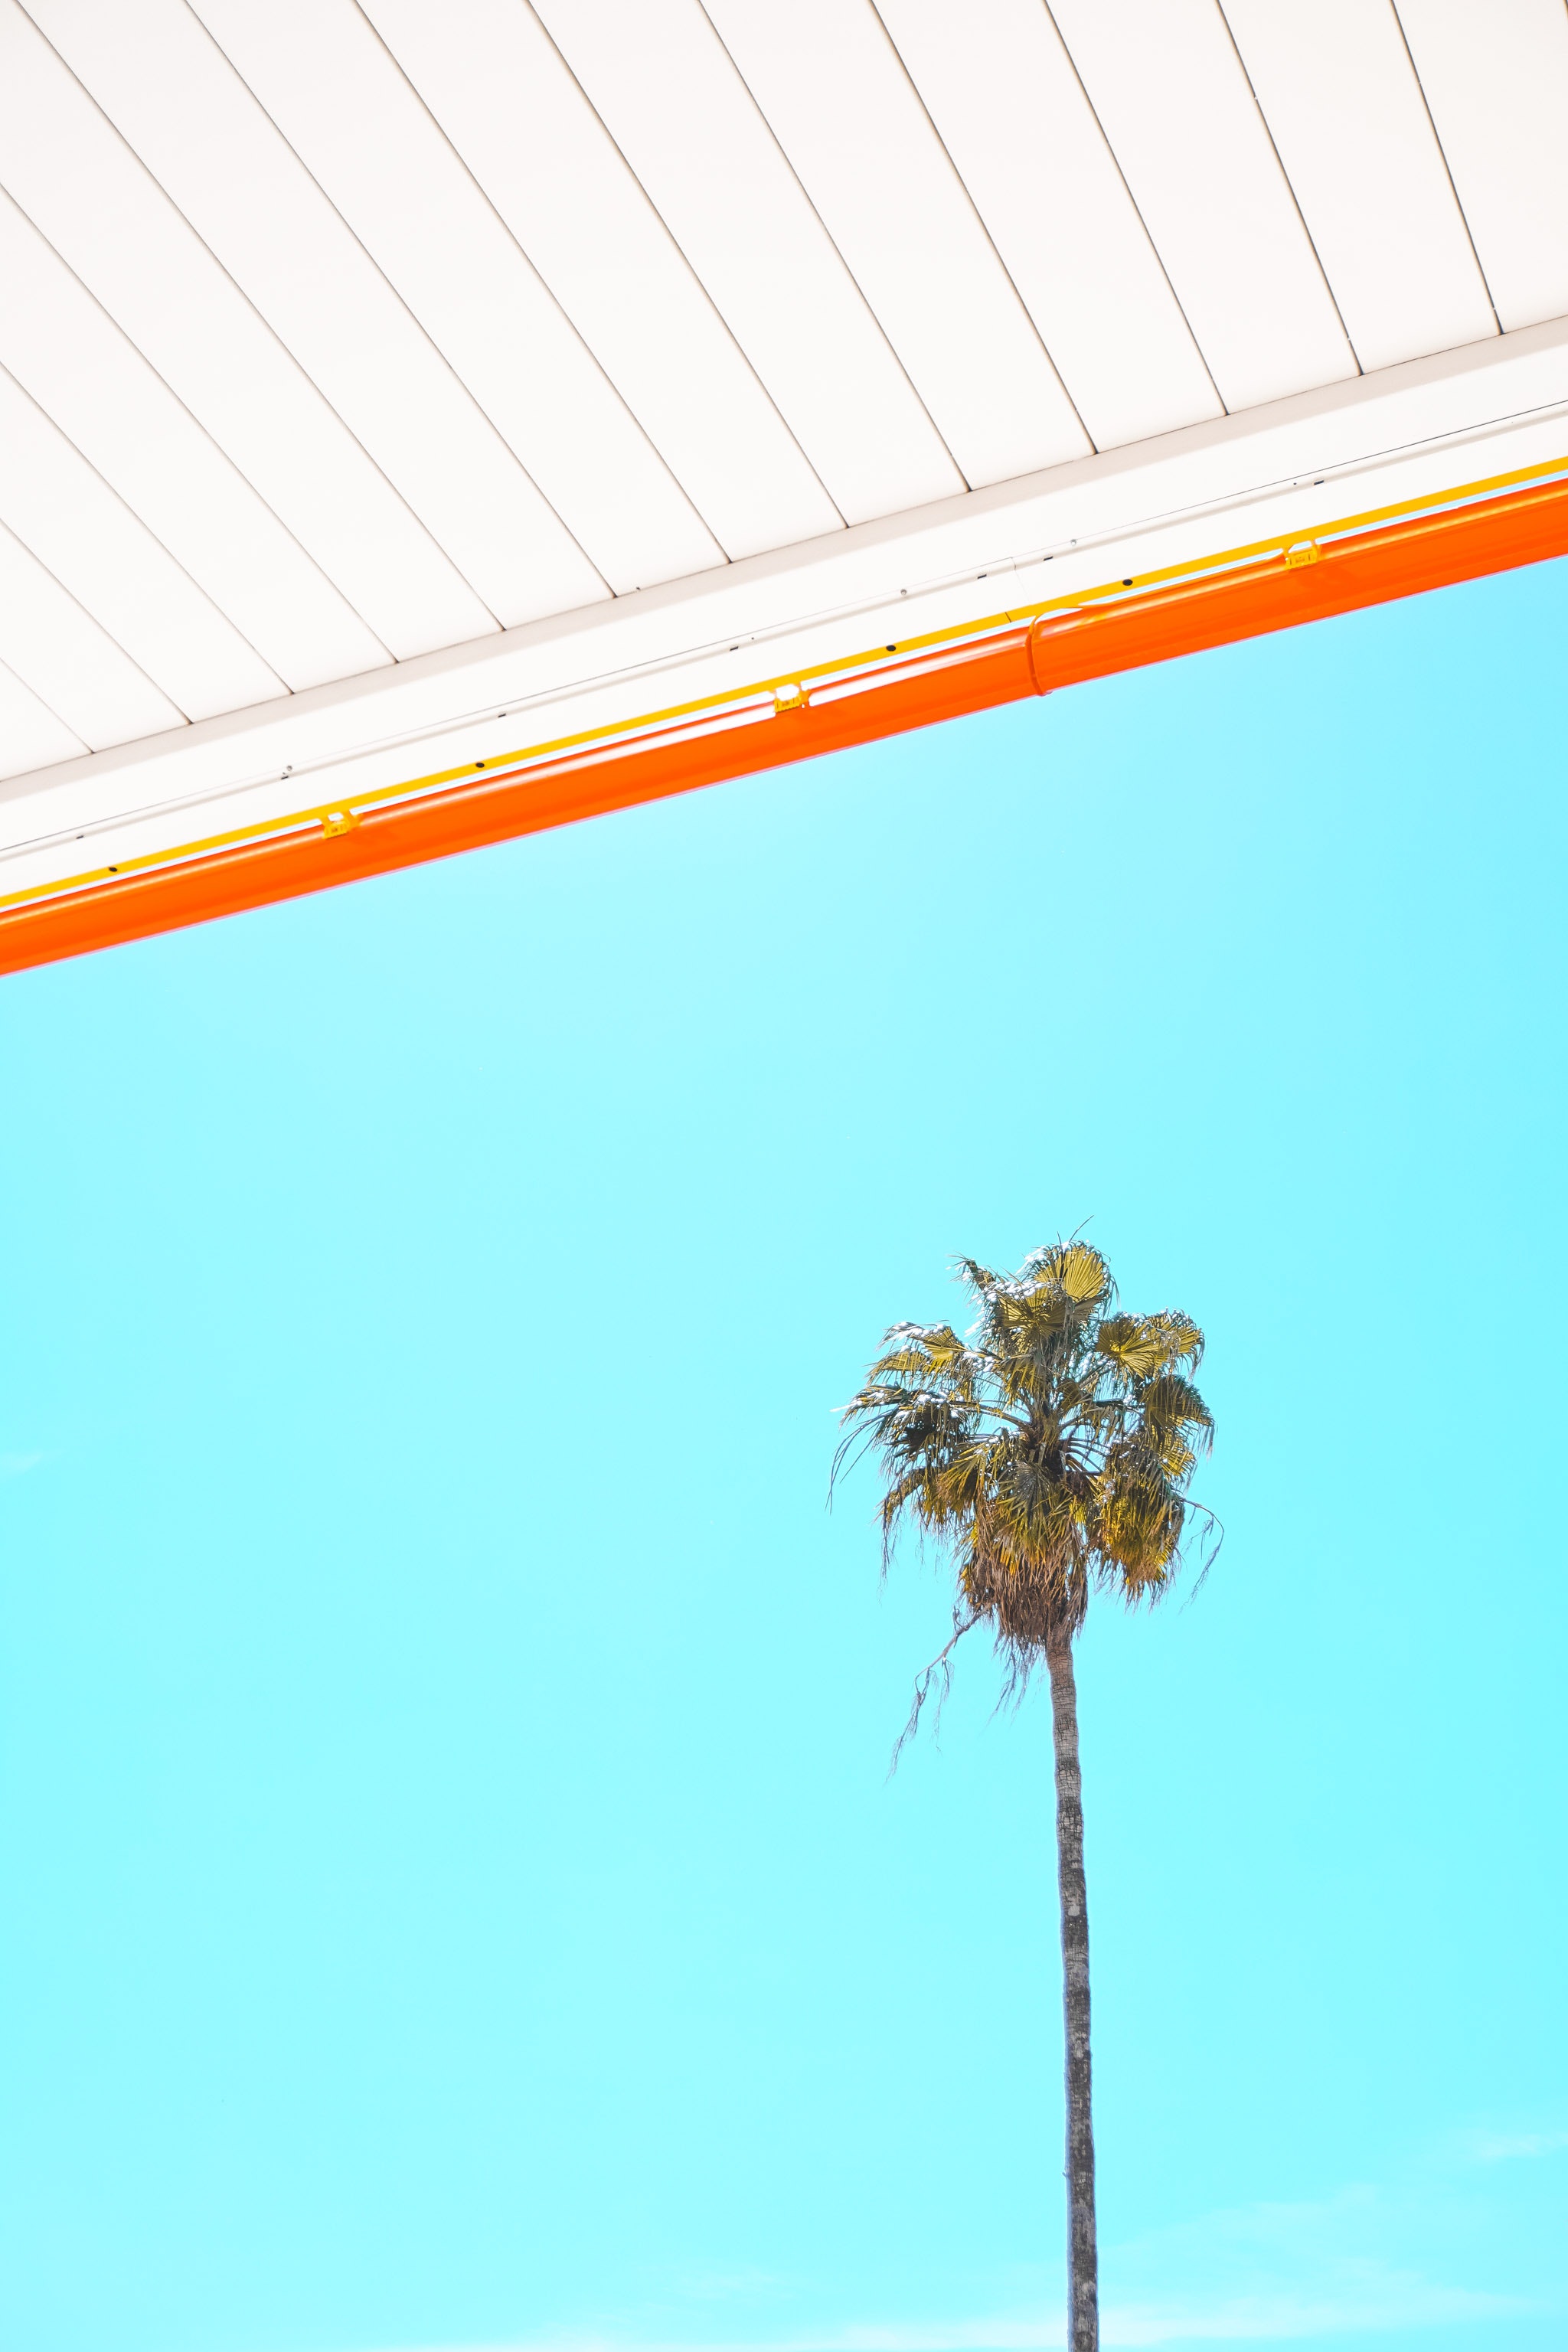
line, turquoise, palm tree, orange, tree, sky, arecales, plant, ceiling, shade